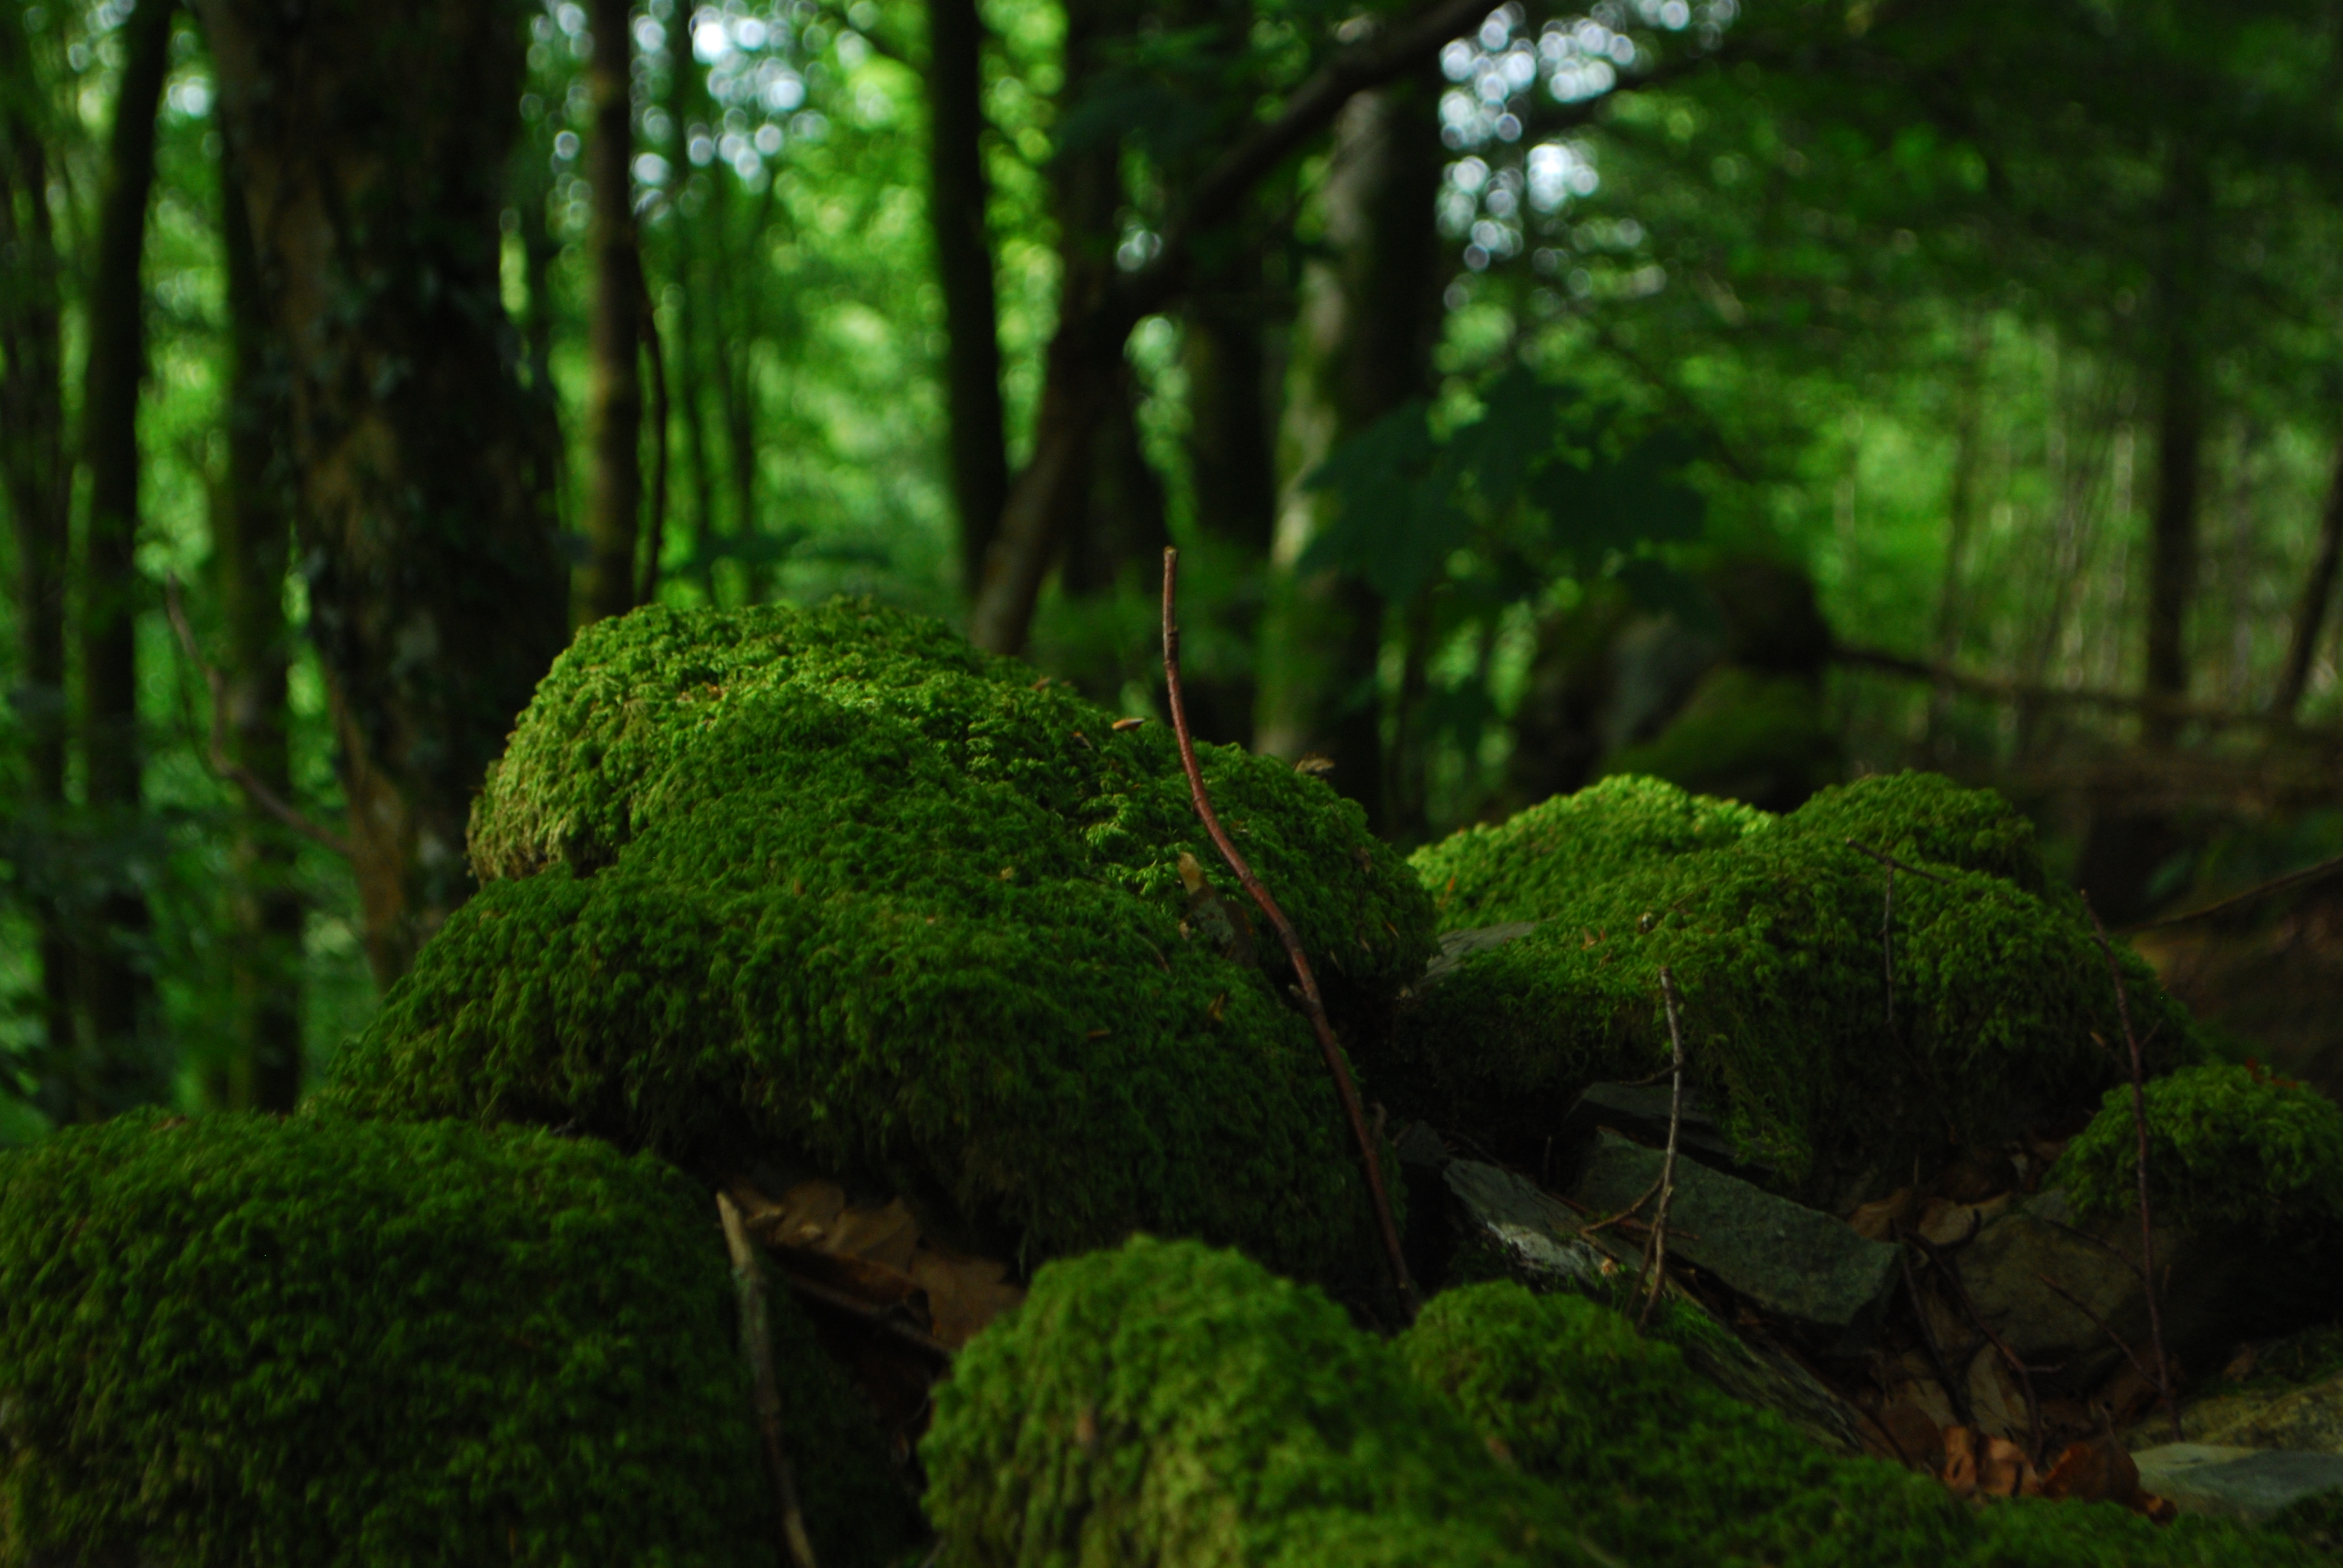
tree, nature, forest, branch, plant, sunlight, leaf, moss, green, jungle, botany, close up, trees, spruce, vegetation, rainforest, deciduous, woodland, habitat, ecosystem, biome, old growth forest, natural environment, woody plant, temperate coniferous forest, land plant, non vascular land plant